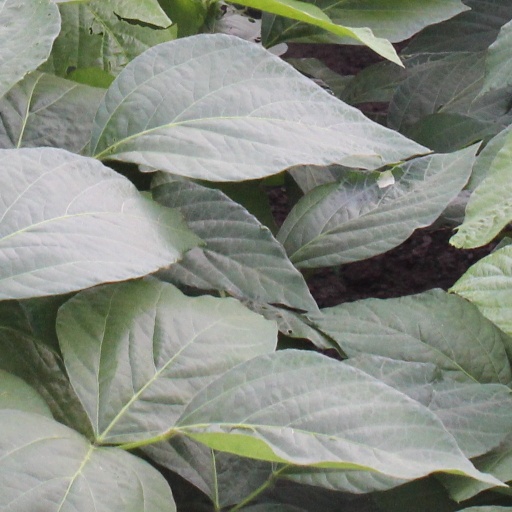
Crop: soybean